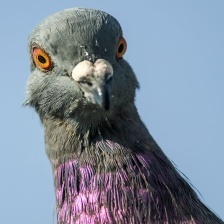
Species: ROCK DOVE
Scientific name: COLUMBA LIVIA